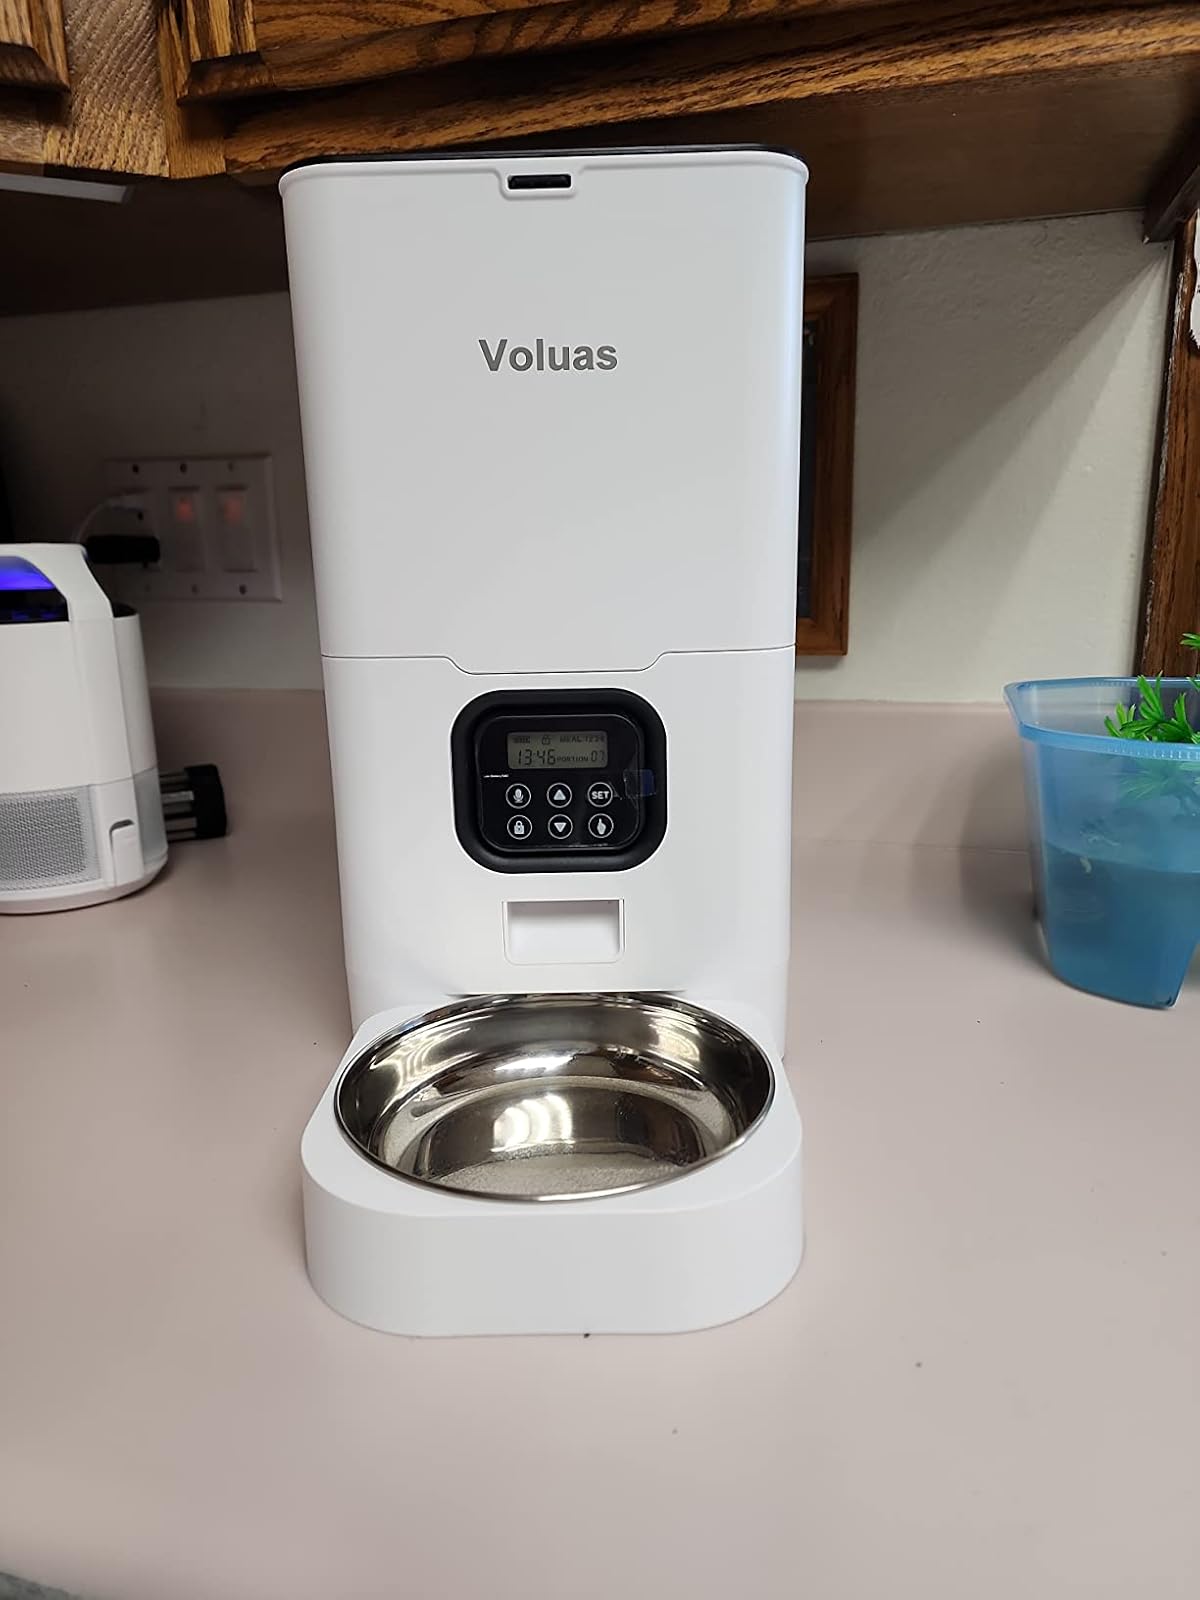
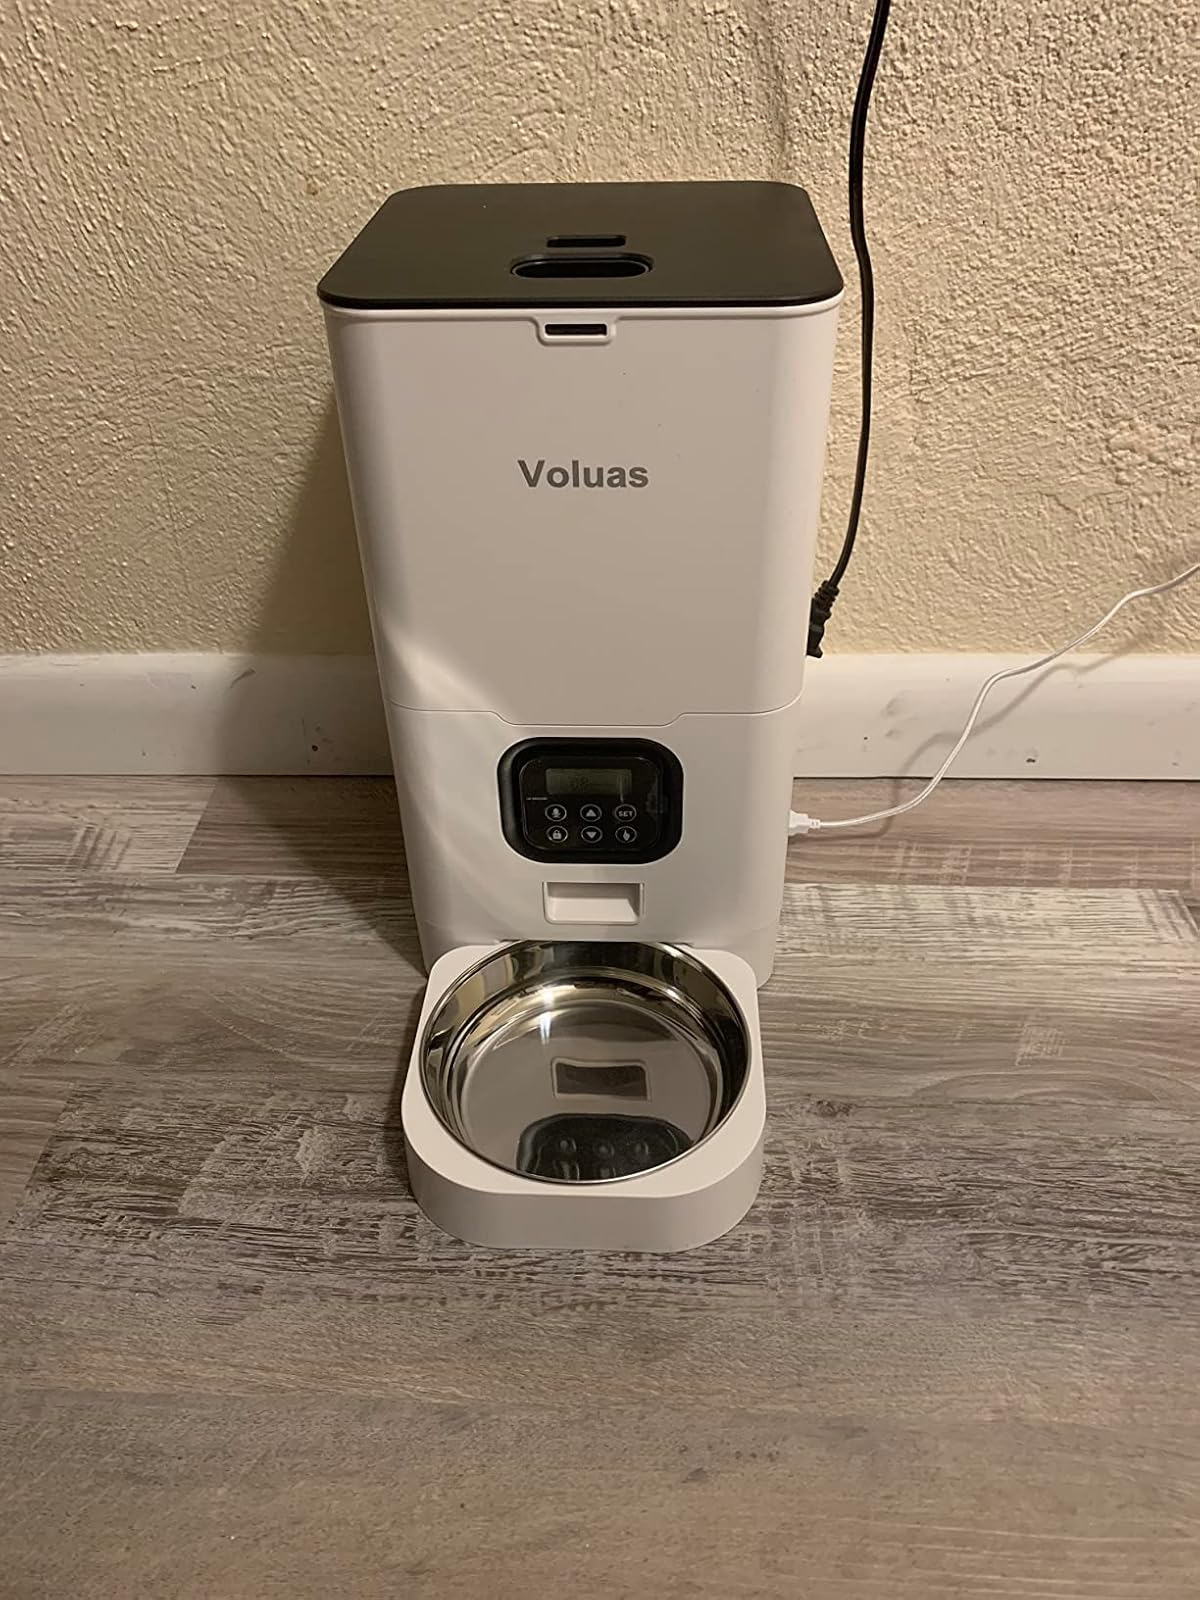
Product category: items_feeder
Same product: yes